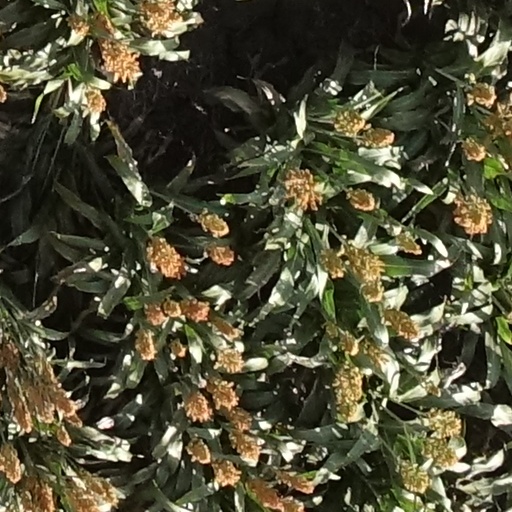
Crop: sorghum